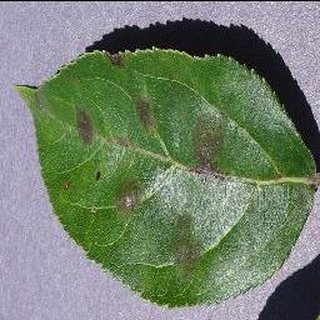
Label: apple_apple_scab